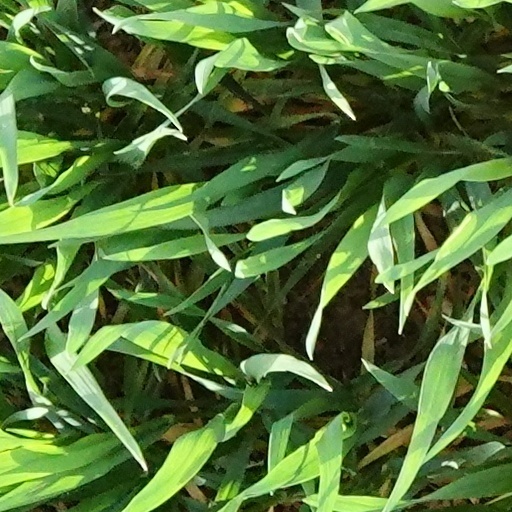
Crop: wheat